Packard One-Ten

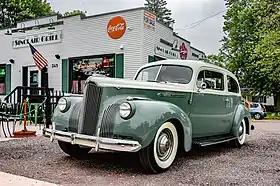
1941 Packard Eighteenth Series One-Ten Touring Sedan

The Packard Eighteenth Series One-Ten was a range of six-cylinder automobiles produced by the Packard Motor Car Company of Detroit, Michigan during the 1940 and 1941 model years. The One-Ten designation was renamed from the previous Packard Fifteenth Series Six (115-C).The One-Ten shared the wheelbase of the One-Twenty but was given the One-Ten designation to indicate it was the entry level product.